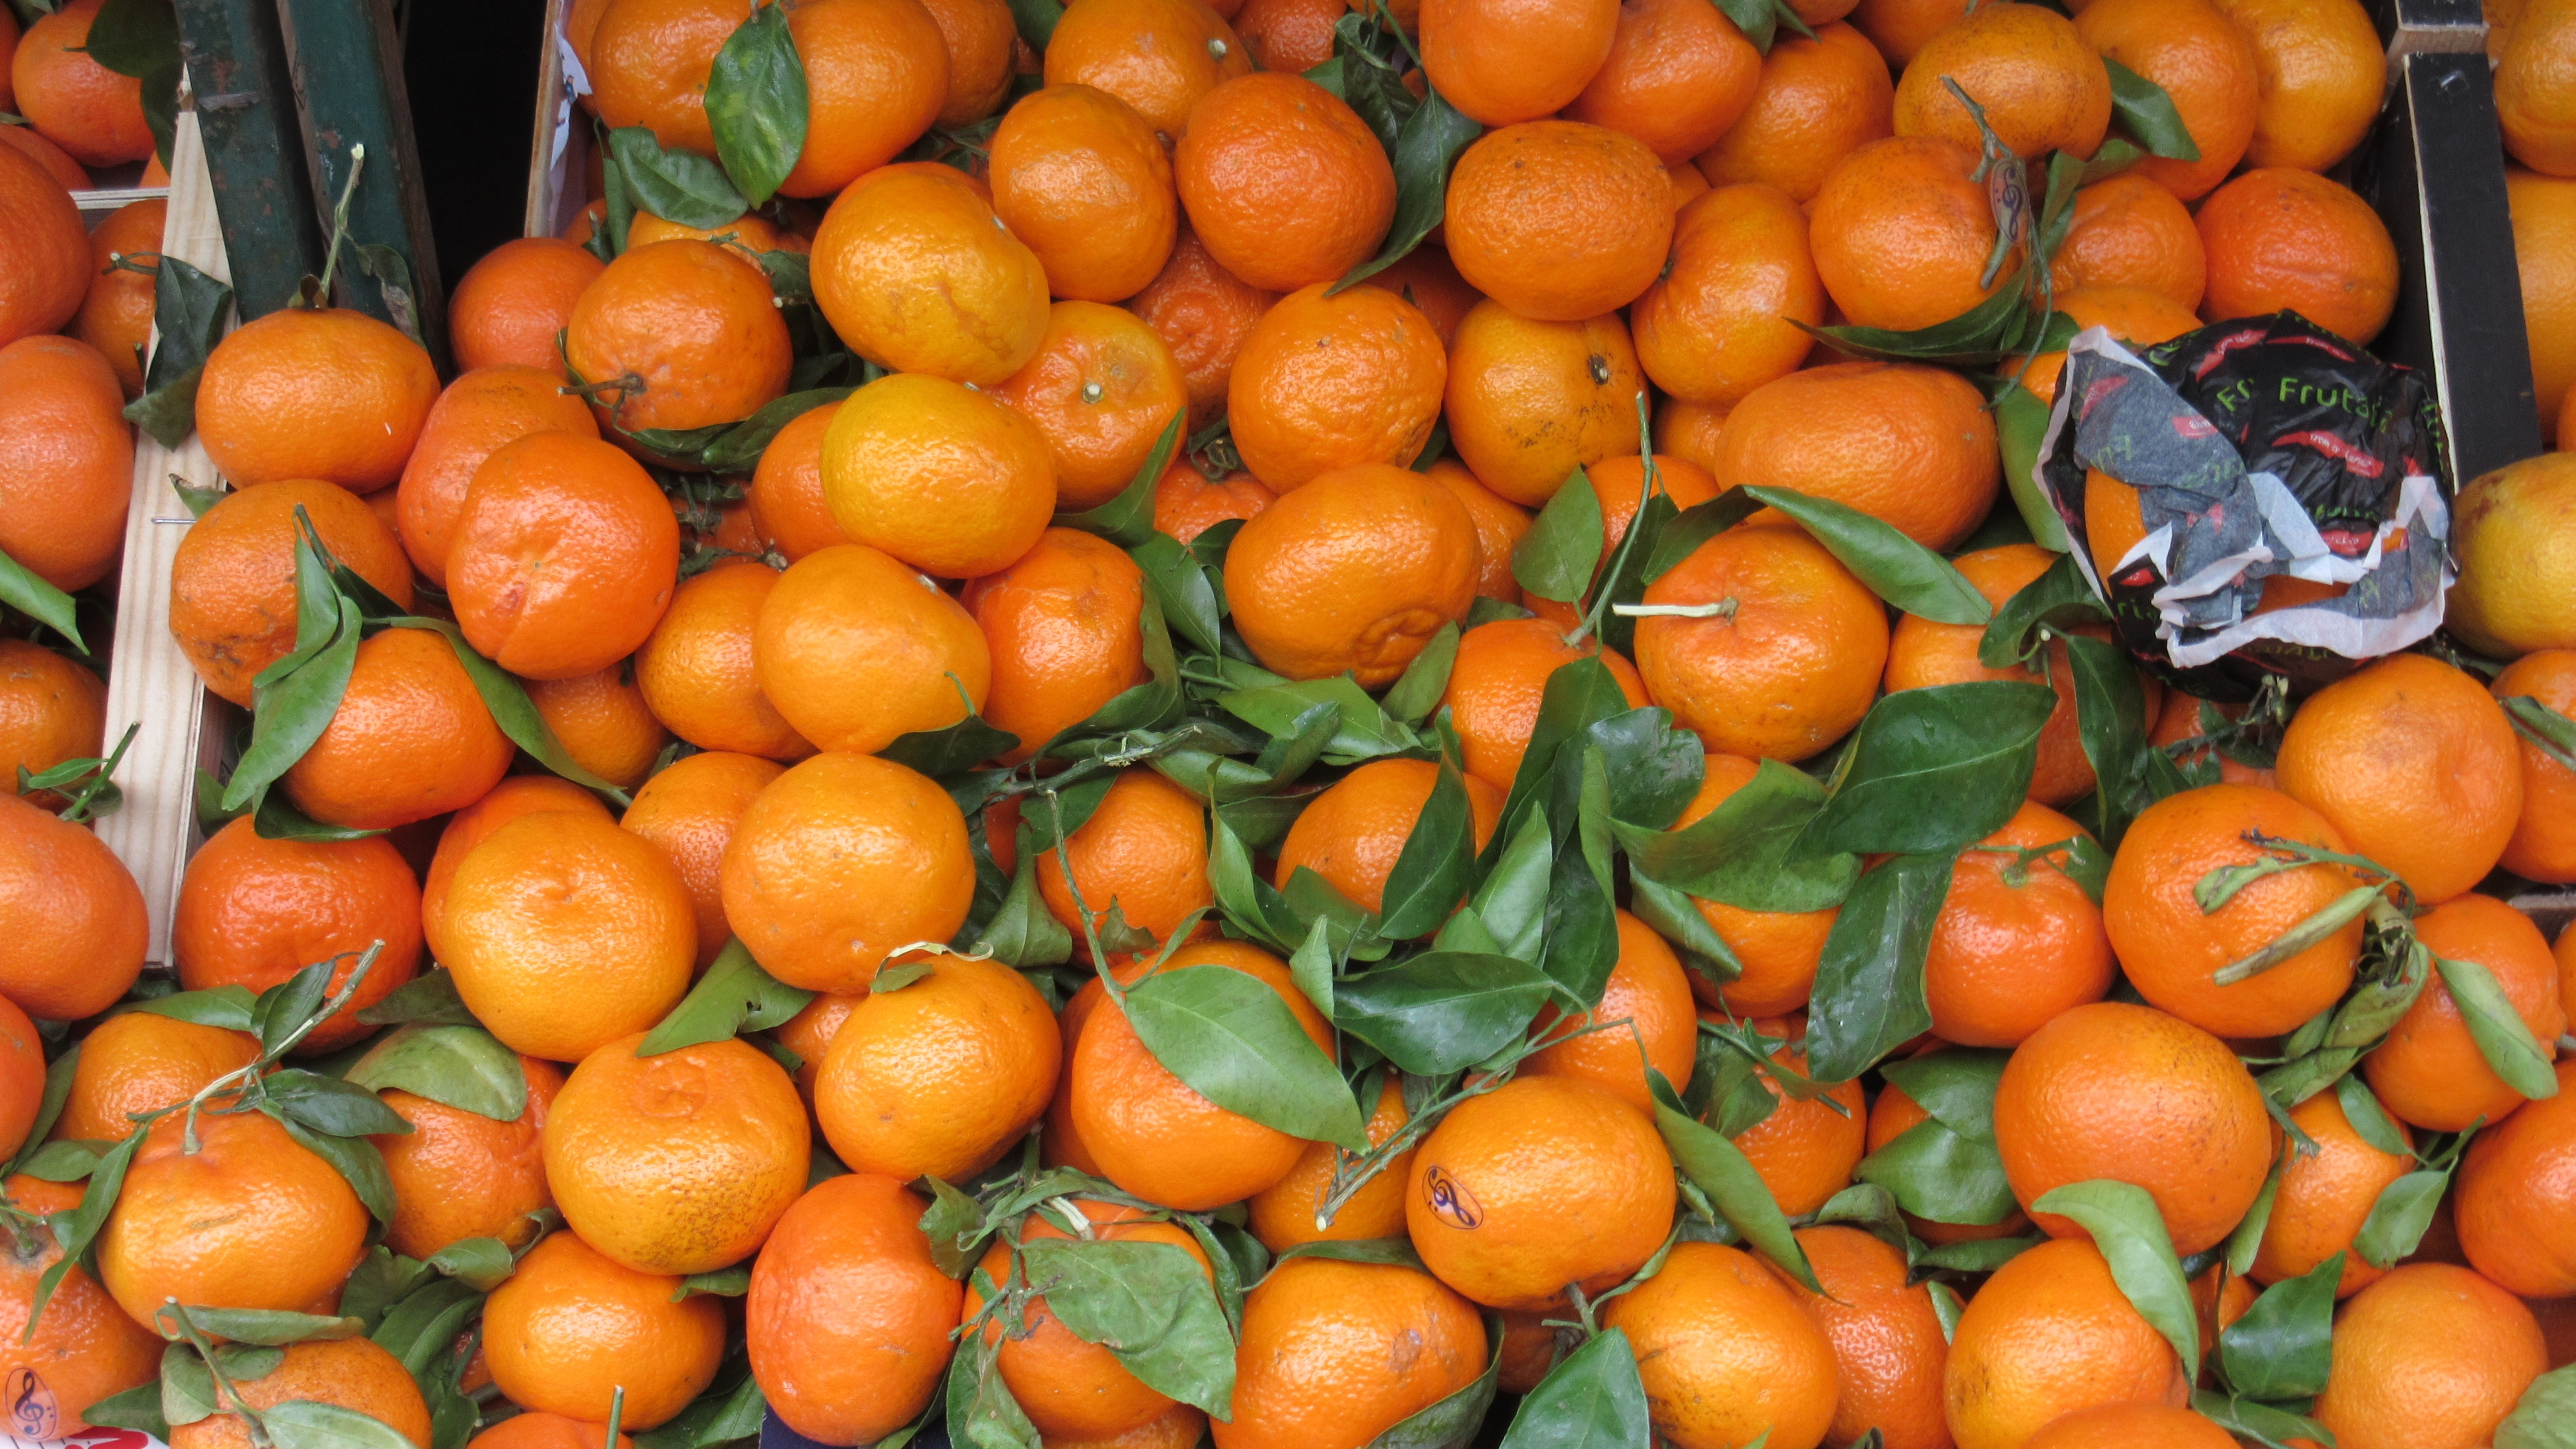
plant, fruit, orange, pile, food, produce, vegetable, healthy, eat, leaves, background, fruits, tangerine, kumquat, clementine, vitamins, frisch, oranges, persimmon, diospyros, many, citrus, flowering plant, citrus fruit, bitter orange, mandarin orange, land plant, tangelo